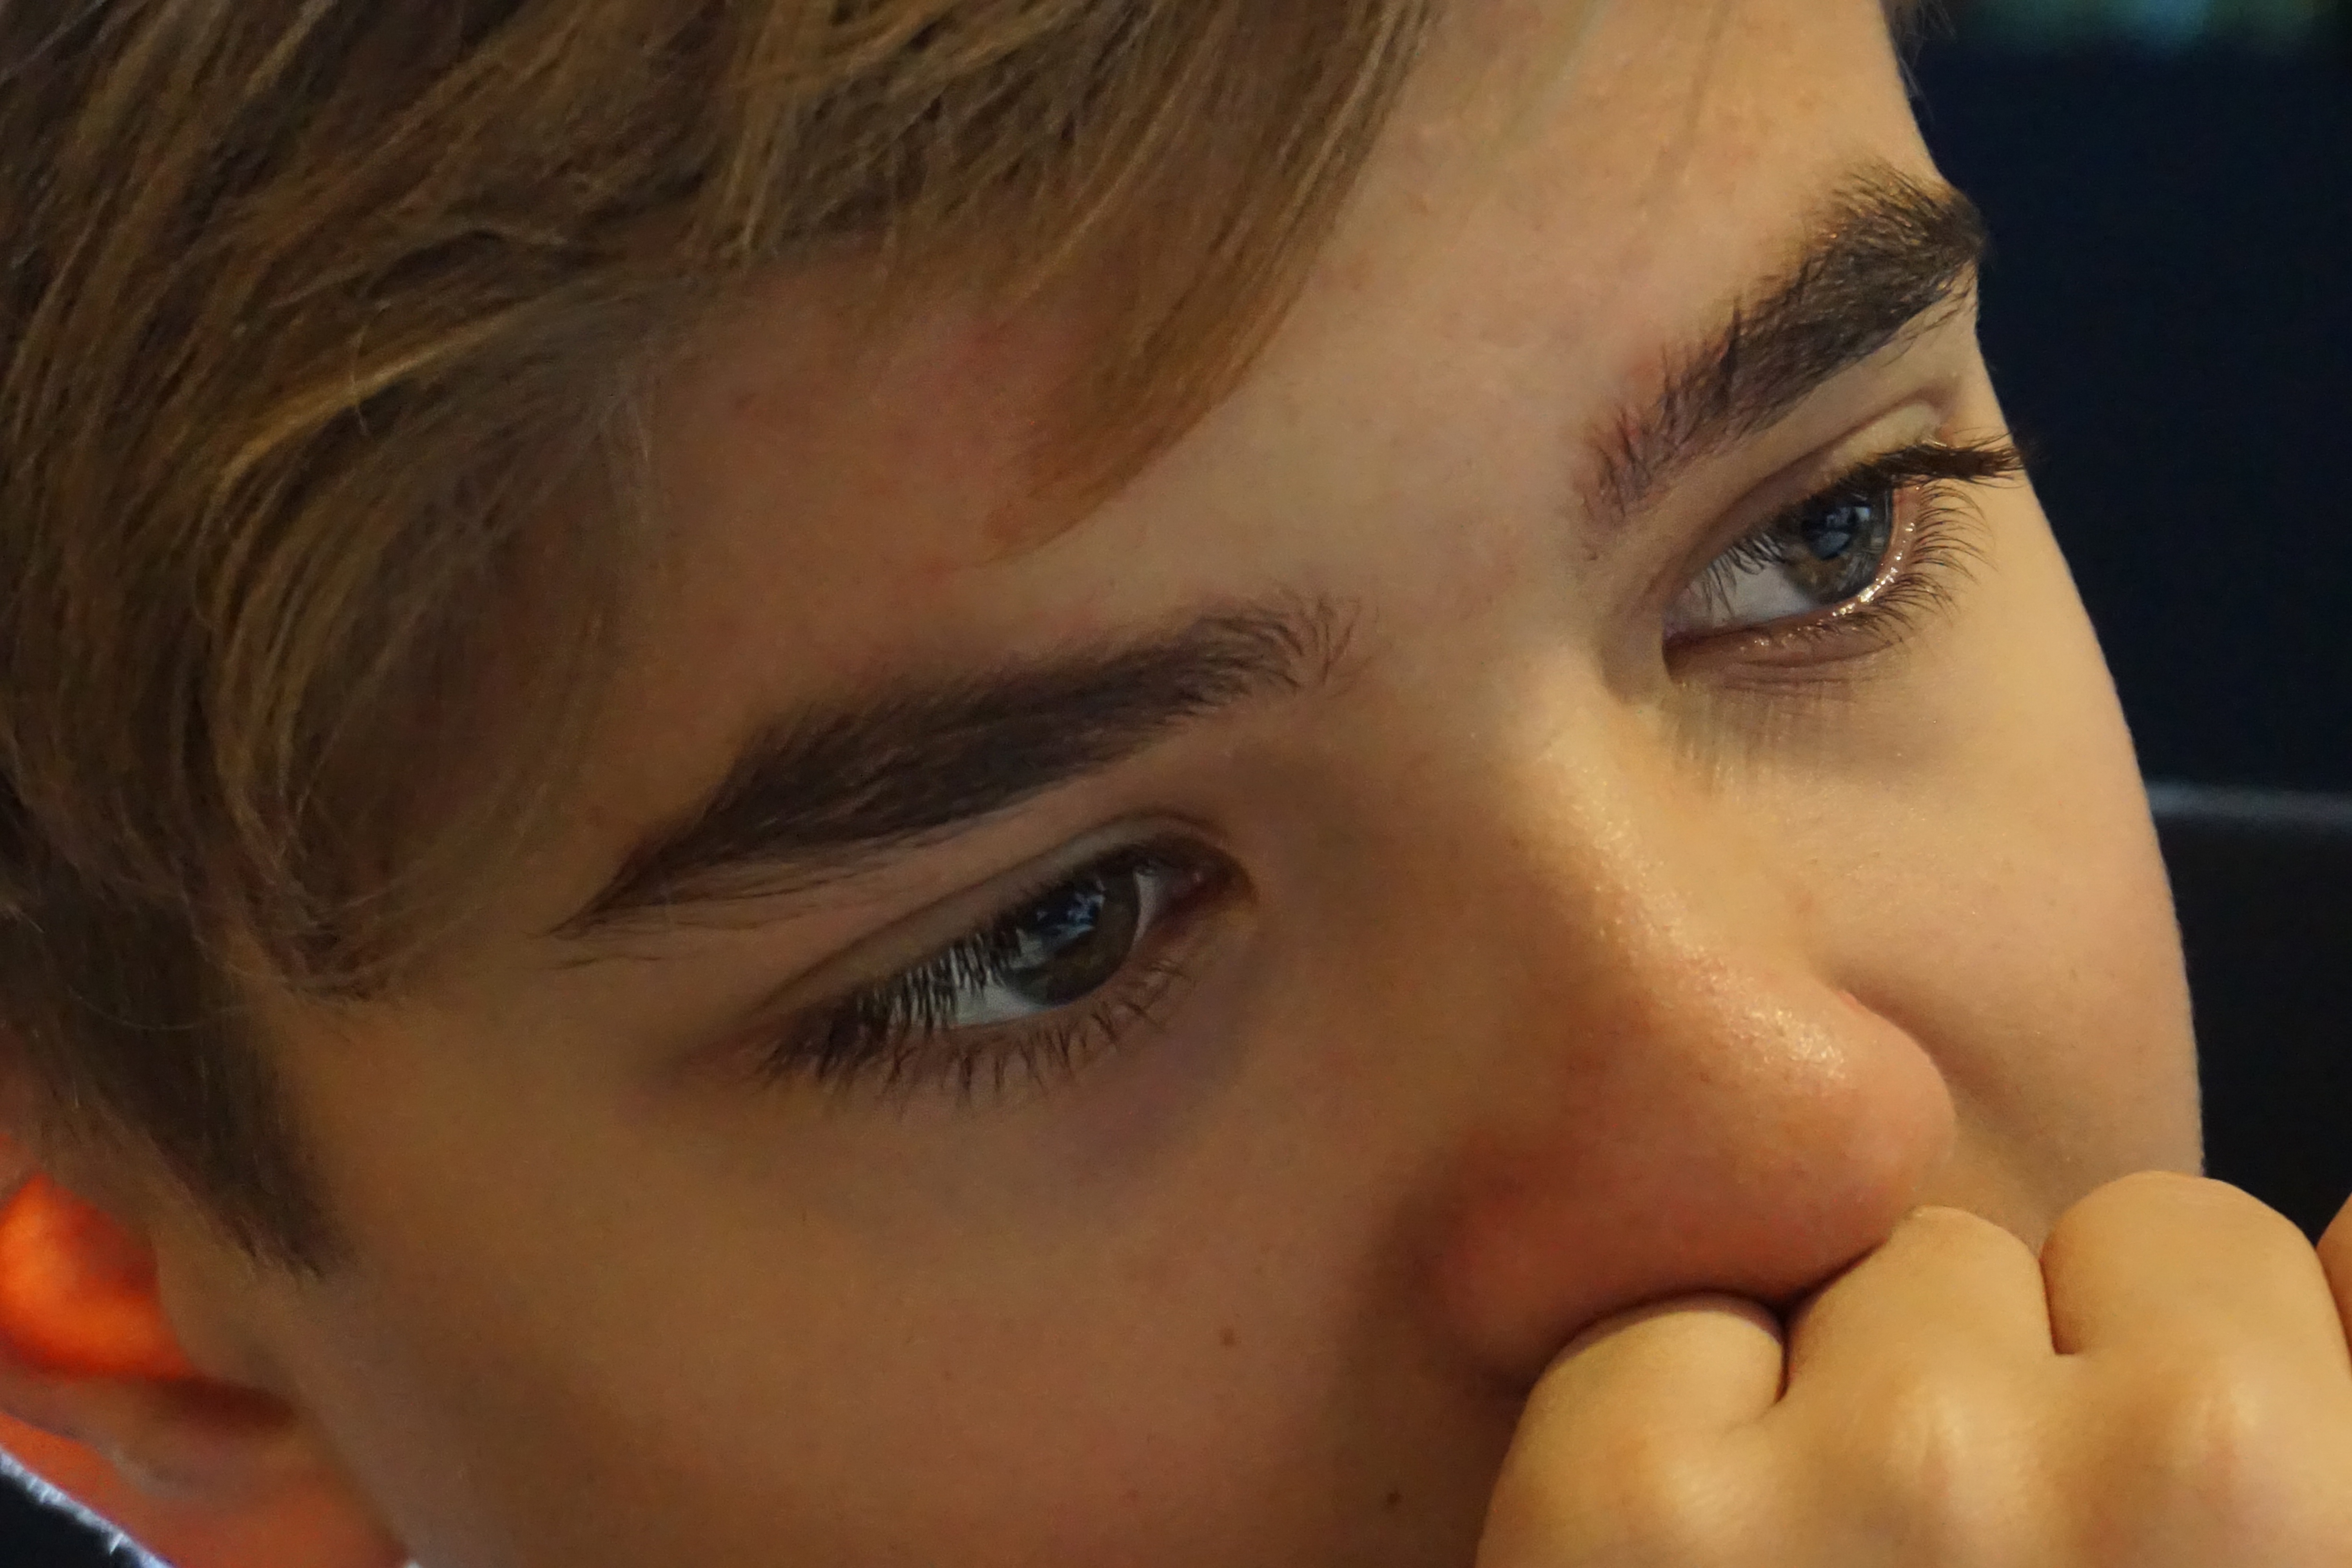
hand, person, girl, woman, hair, boy, view, thinking, portrait, model, think, child, human, thoughtful, close, facial expression, lip, hairstyle, smile, eyebrow, mouth, close up, human body, sad, face, nose, eyes, cheek, eye, head, look, skin, beauty, jack, blond, organ, mood, dreamy, emotion, distant, interaction, thoughtfulness, brown hair, sense, human action